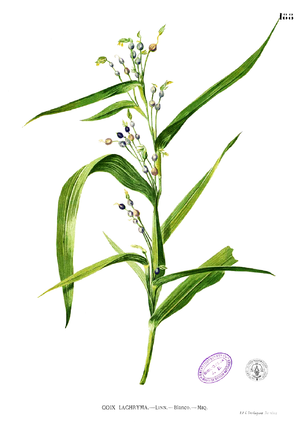
Coix lacryma-jobi, Grain de Job, Larmes de Job, l’Herbe à chapelets, Larmille, Herbe collier ou Graine chapelet, est une espèce de Poaceae des lieux humides originaire d'Asie du Sud-Est. Elle doit son nom de Larme-de-Job à la forme de ses graines qui rappelle celle des larmes.